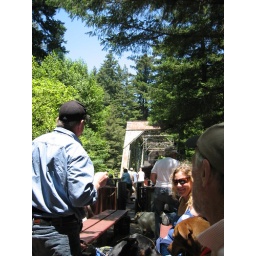
bridge over river